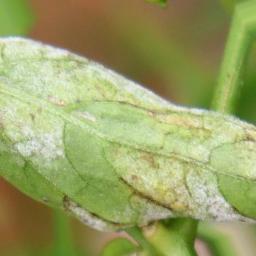
Label: powdery mildew